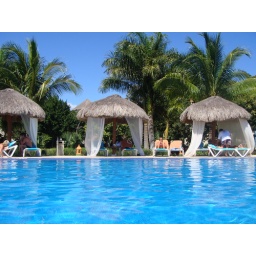
Fred in the water with the camera ...me on the chair